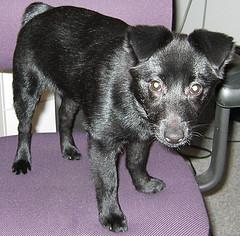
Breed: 201-n000024-schipperke